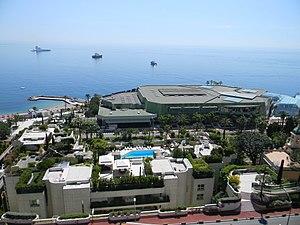
Le Grimaldi Forum Monaco est le forum / palais des congrès / centre culturel international de 70 000 m² de Monaco. Inauguré en 2000, il est baptisé du nom de la famille Grimaldi, famille régnante historique de Monaco.